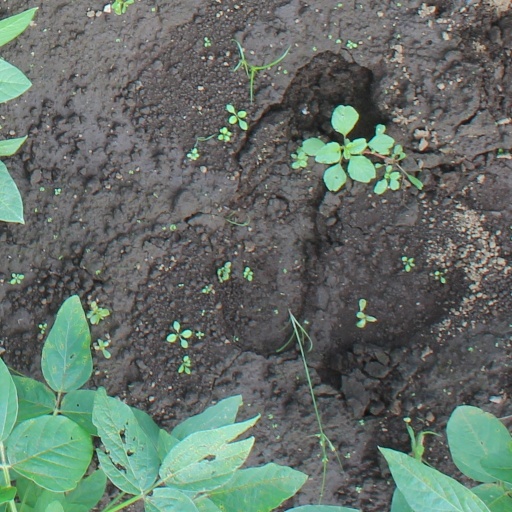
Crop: soybean